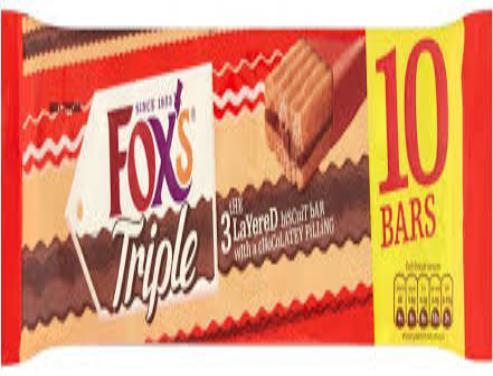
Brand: Fox's Biscuits
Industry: Food